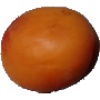
Label: apricot